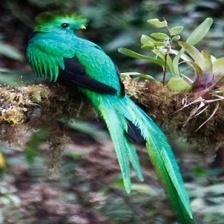
Species: QUETZAL
Scientific name: PHAROMACHRUS MOCINNO